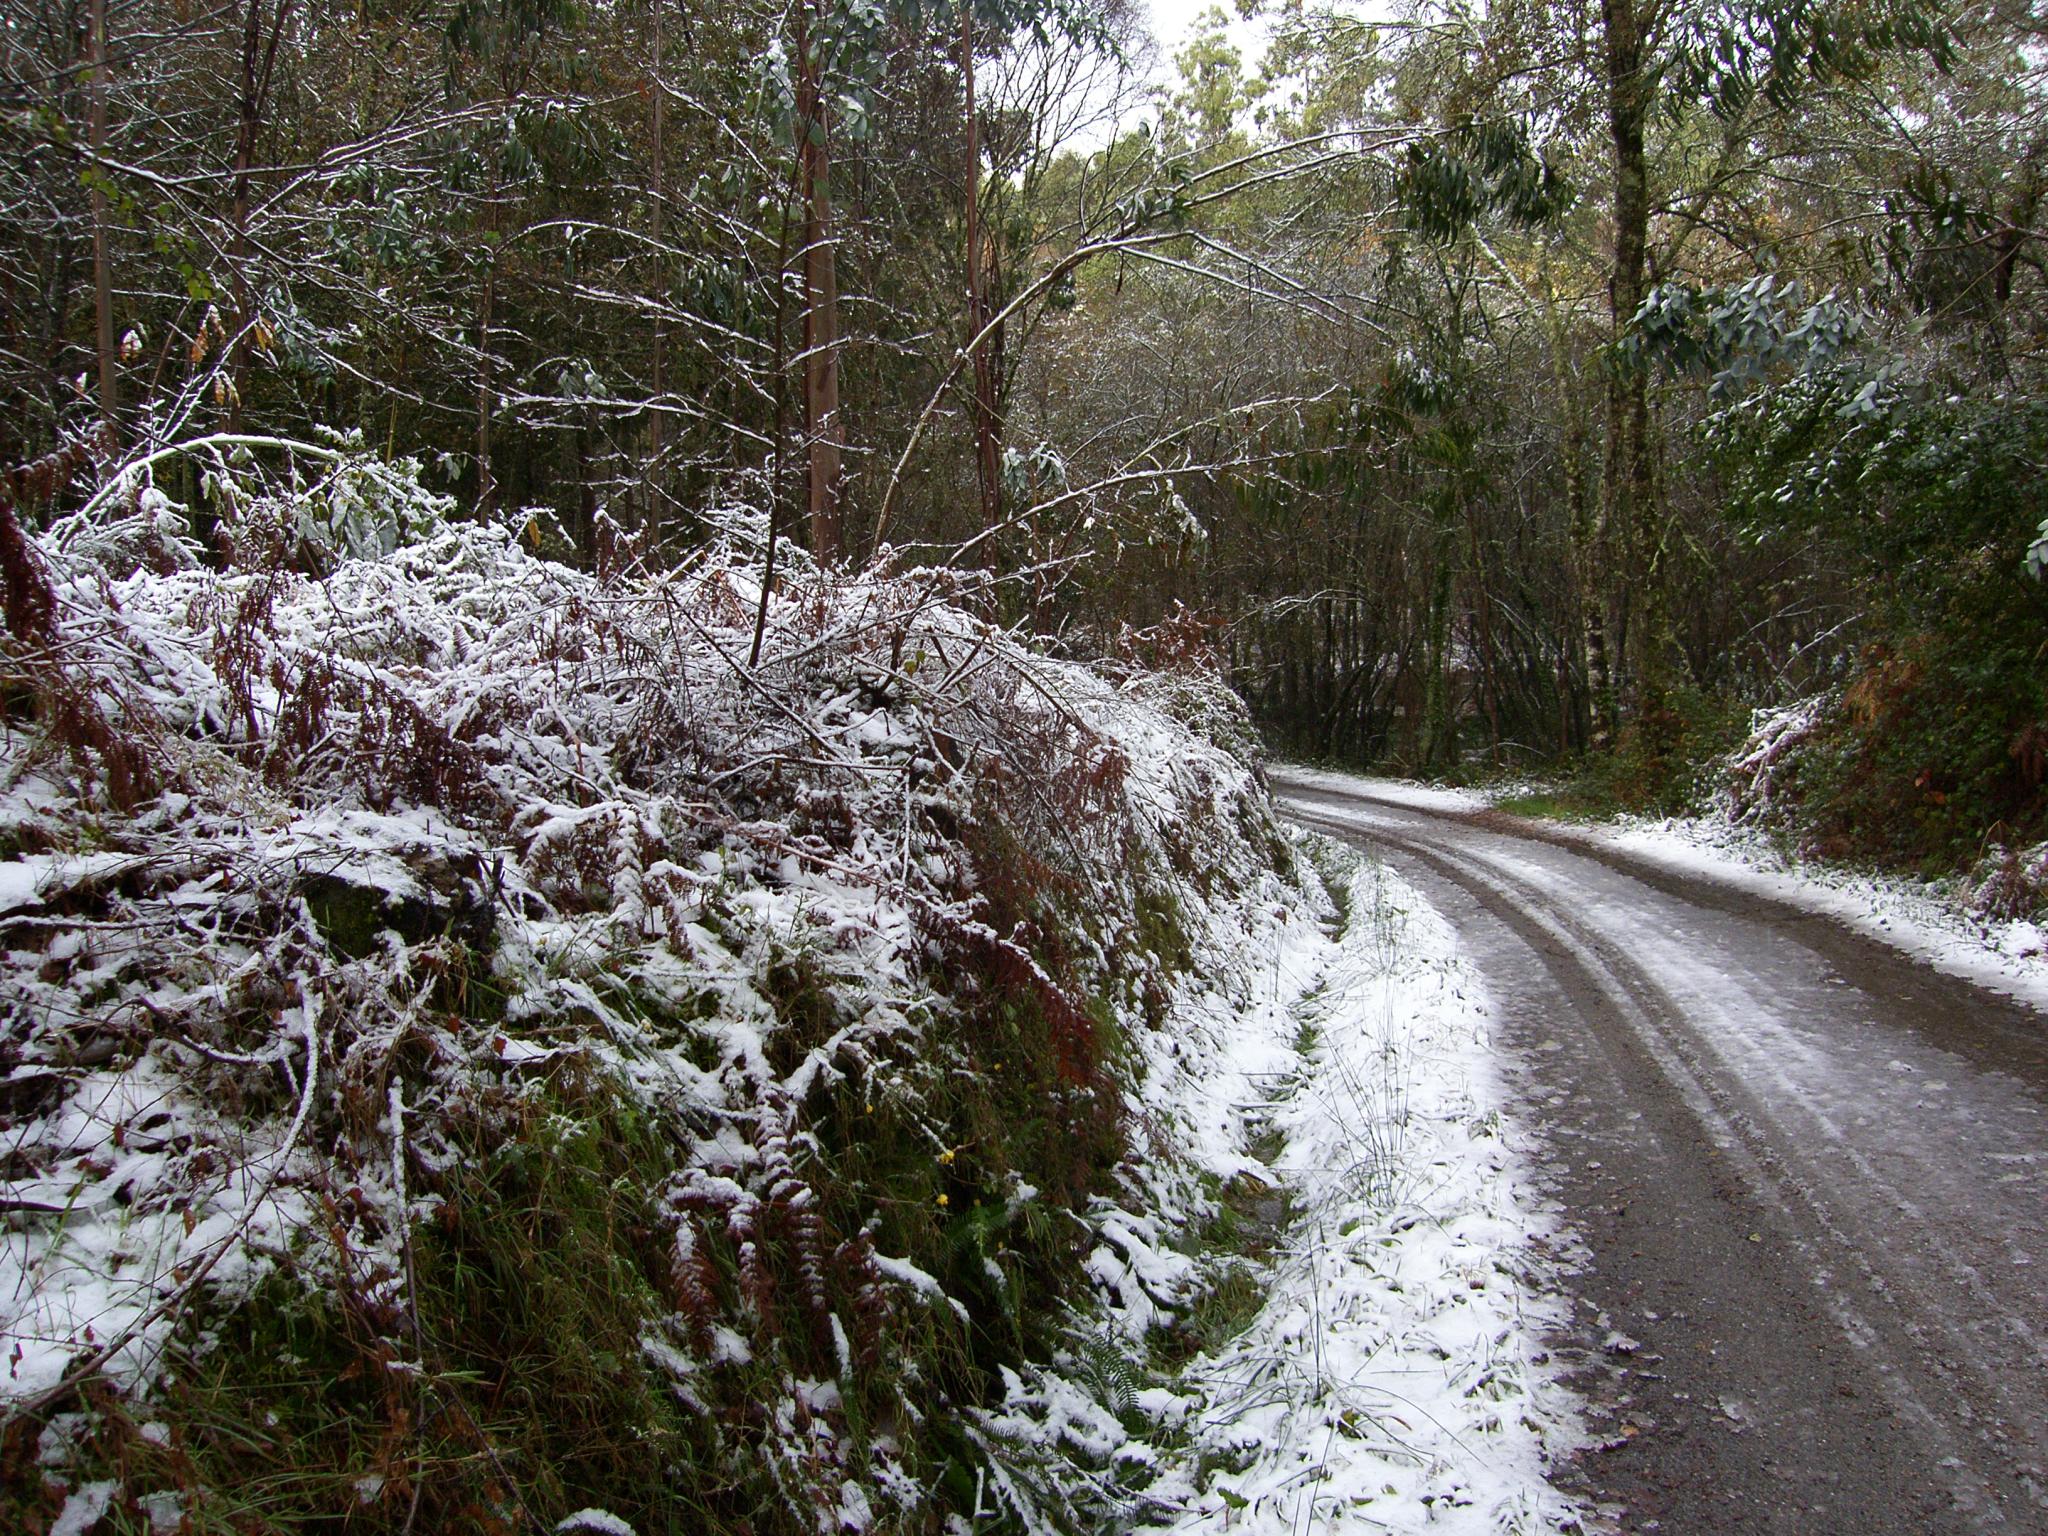
landscape, tree, forest, branch, snow, winter, trail, flower, frost, river, stream, weather, season, la, woodland, freezing, ggl1, geological phenomenon